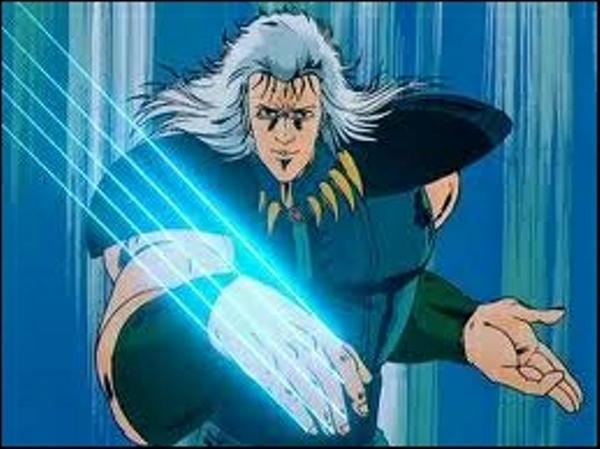
回答: あらやだ、奥さんたら~♪(笑)